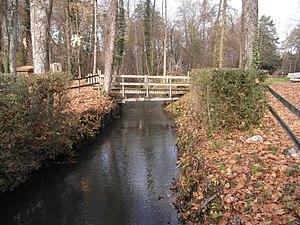
Parc du domaine de Saint-Jean de-Chépy
Le château de Saint-Jean-de-Chépy est situé à Tullins, commune du département de l'Isère, dans la région Auvergne-Rhône-Alpes.
La Fure est un affluent de la Morge, émissaire du lac de Paladru et donc un sous-affluent de l'Isère, dans la région Auvergne-Rhône-Alpes et le département de l'Isère.